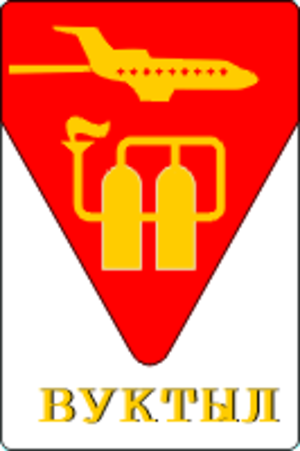
Vouktyl est une ville de la république des Komis, en Russie. Sa population s'élevait à 11 198 habitants en 2014.